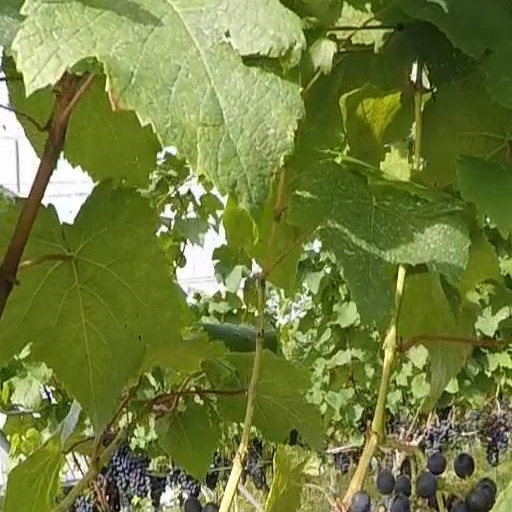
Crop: grape